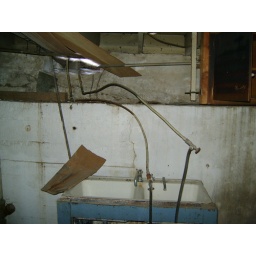
sink in basement and opening in basement that needs to be closed up with a window or something for ventilation.